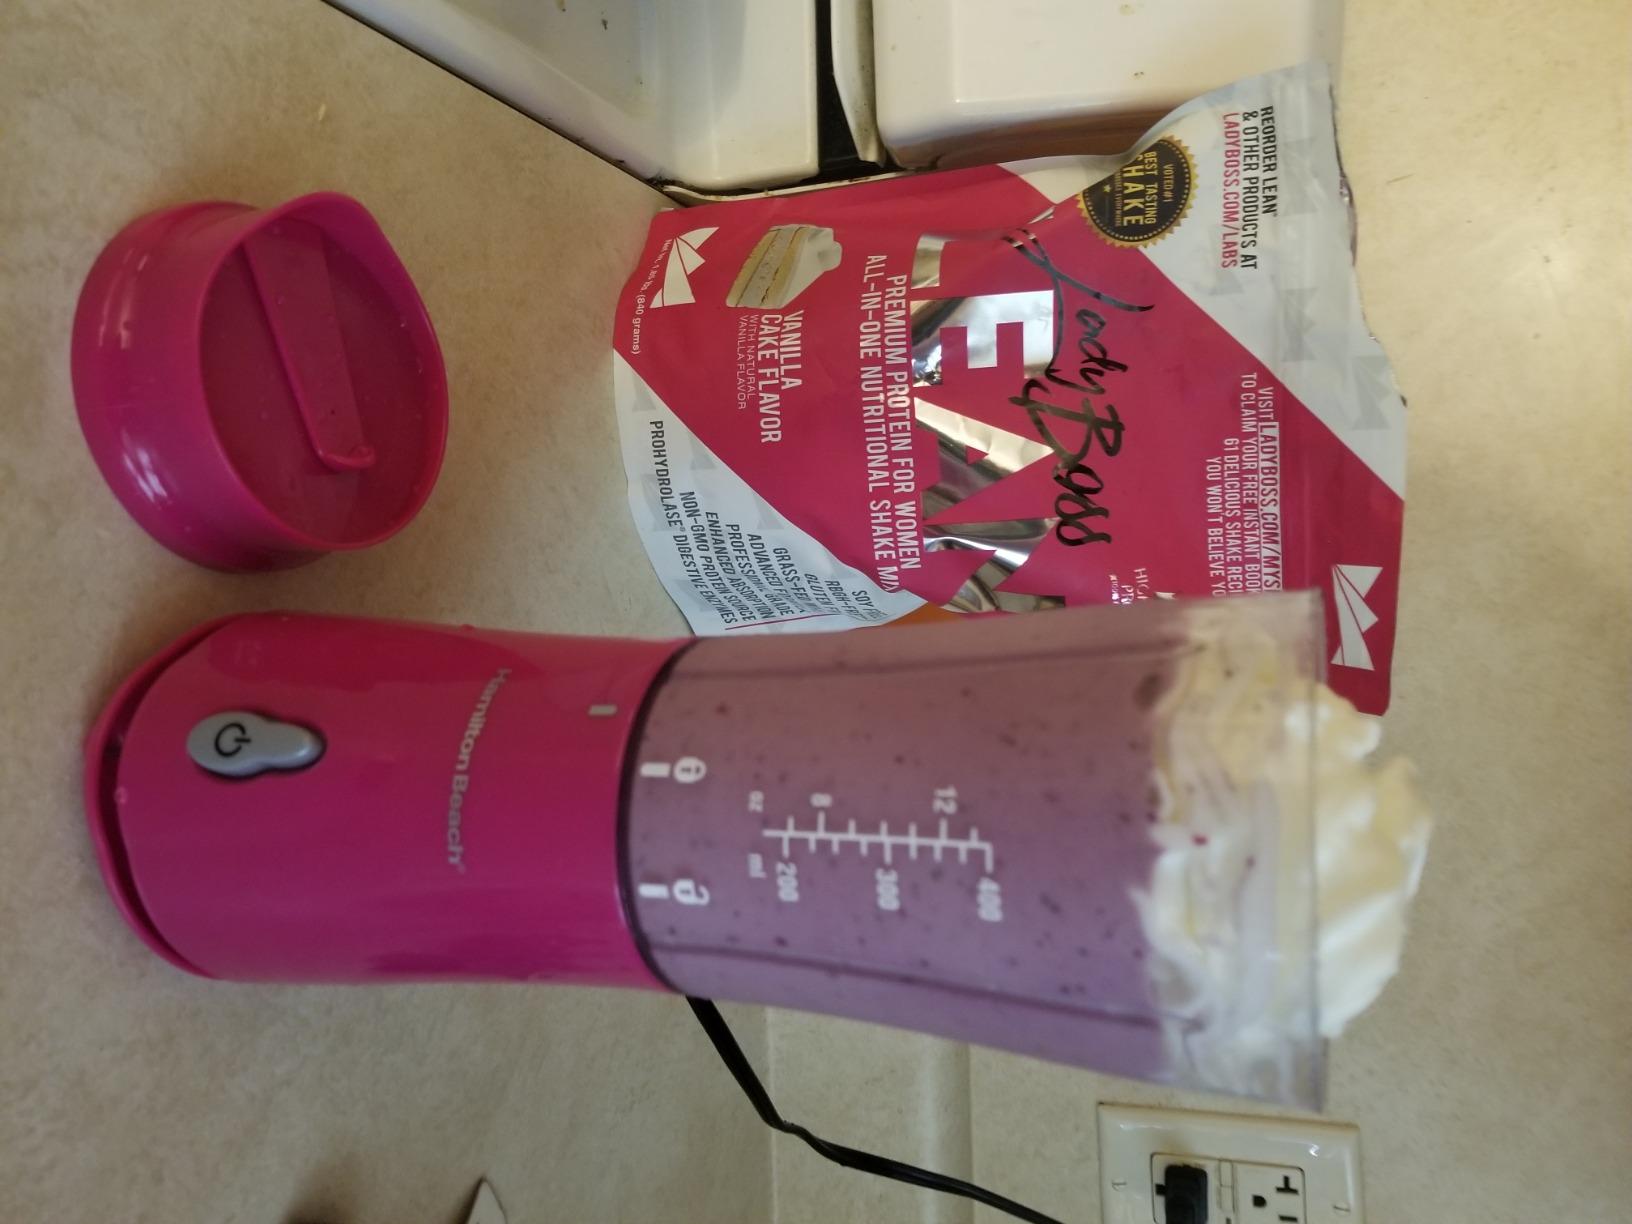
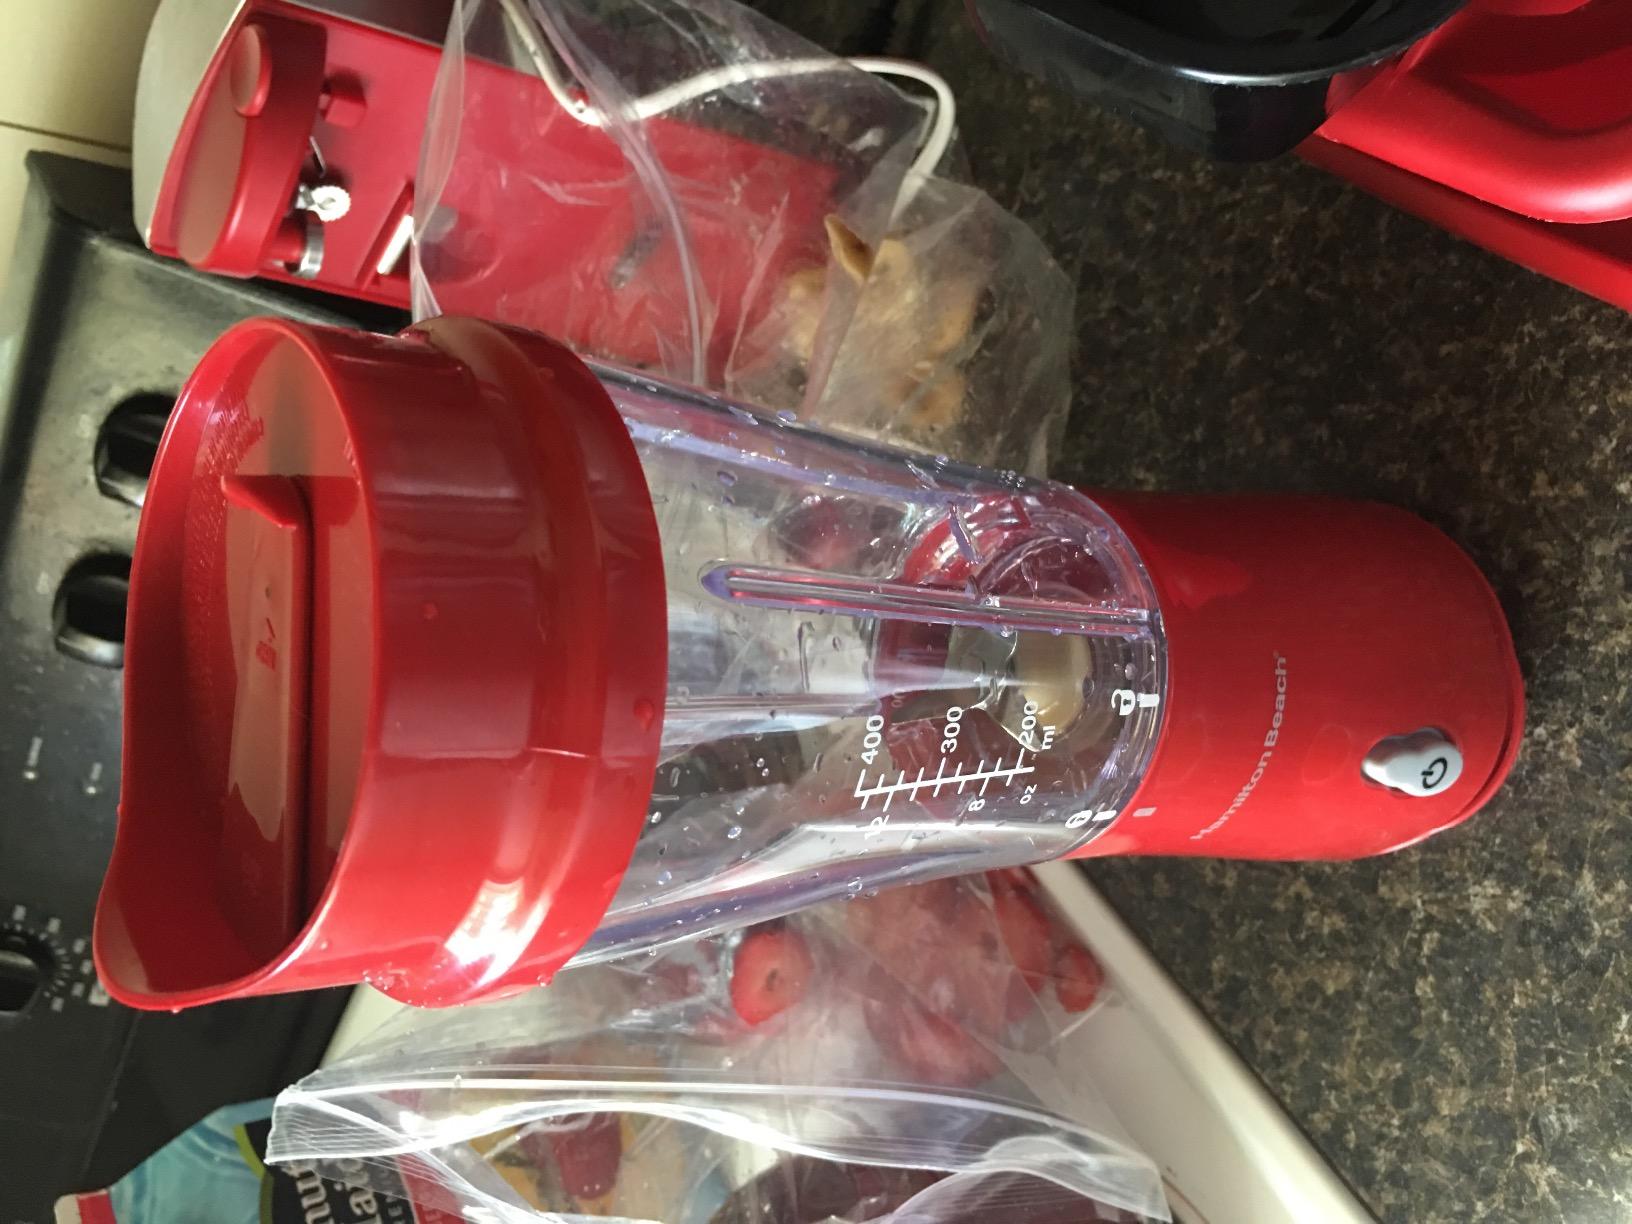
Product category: items_blender
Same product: no